Brooklyn Bridge trolleys

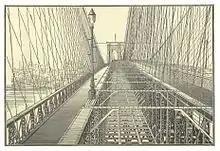
Tracks

From 1898 to 1950, various companies operated local trolley lines over the Brooklyn Bridge, taking passengers from many points in Brooklyn and Queens, New York City, United States to the Park Row terminal in Lower Manhattan. These lines entered the bridge roadway from Fulton Street or Sands Street in Downtown Brooklyn, some of them using elevated trackage at the Sands Street elevated railway station.